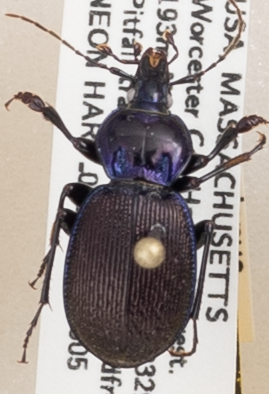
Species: Sphaeroderus stenostomus lecontei
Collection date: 2018-06-05
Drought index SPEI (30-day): -1.45
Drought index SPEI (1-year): -0.316
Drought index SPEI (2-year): -0.842